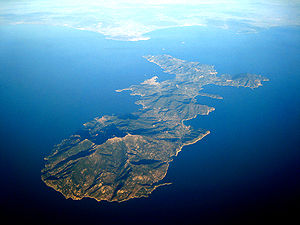
Øer i Middelhavet / Efter areal og befolkning
Dette er en liste over øer i Middelhavet, et indhav mellem Europa og Afrika, med Vestasien i øst og Atlanterhavet i vest.